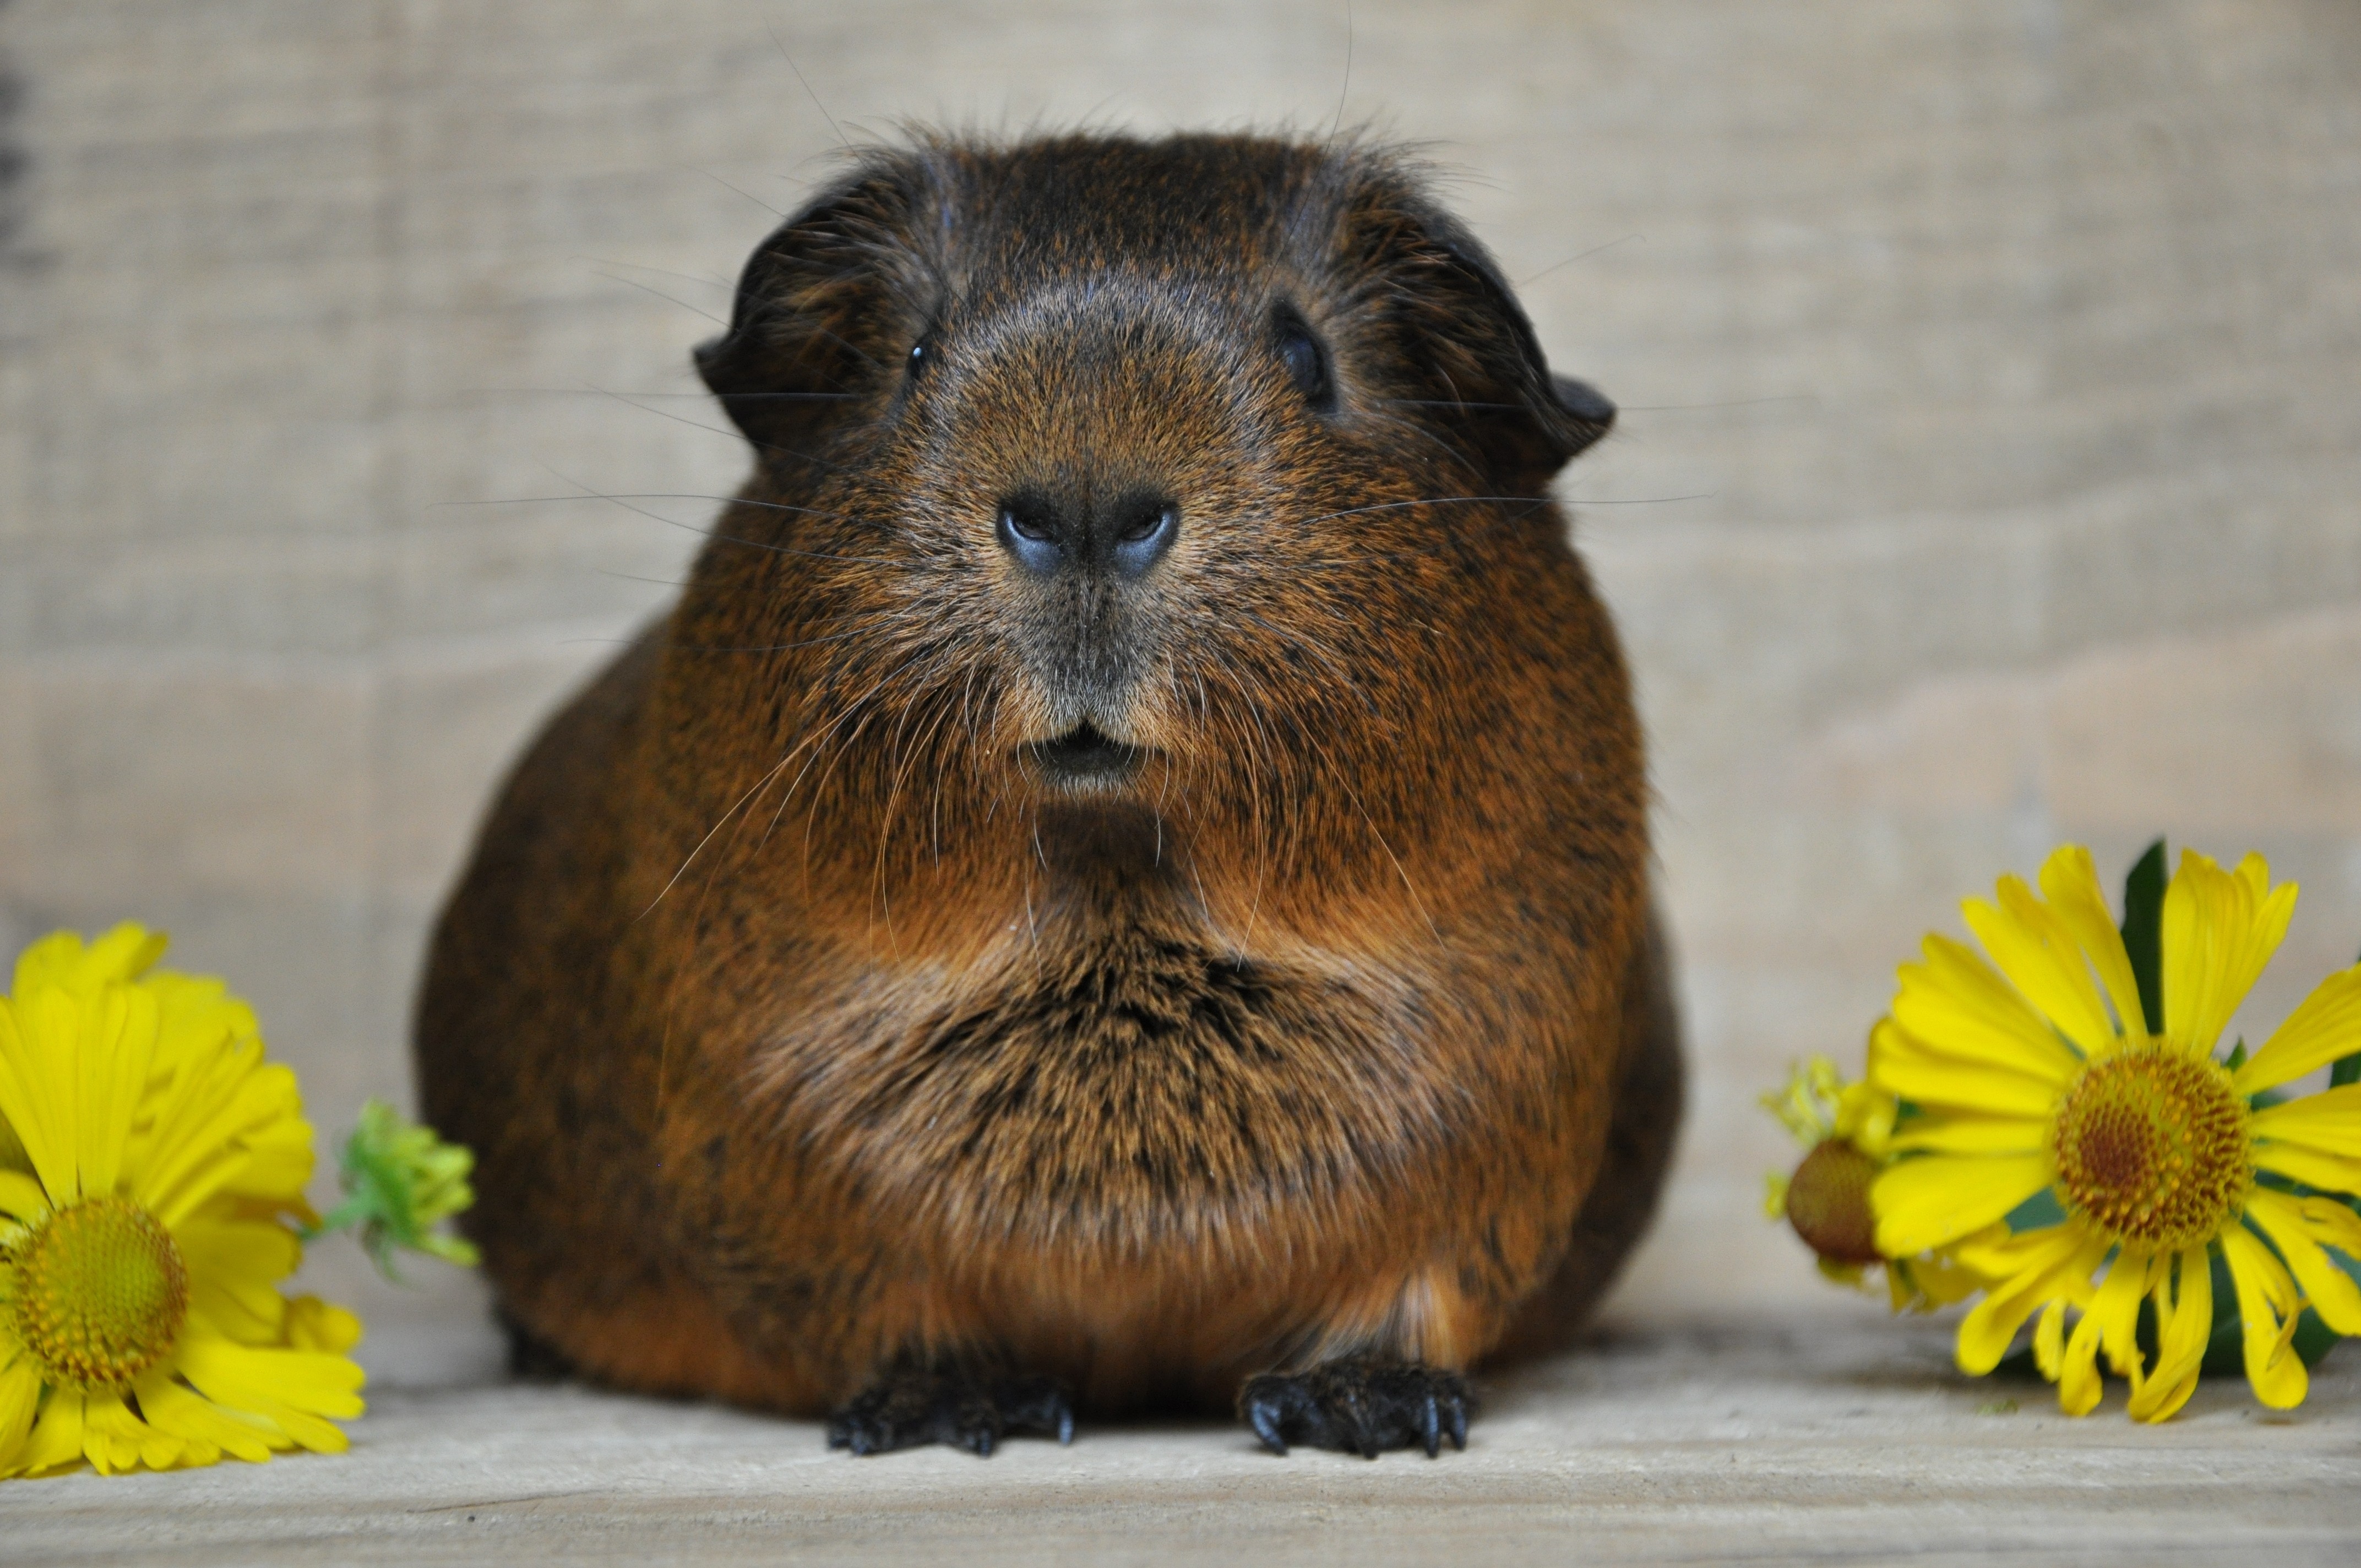
pet, mammal, rodent, fauna, flowers, guinea pig, whiskers, vertebrate, small animals, smooth hair, domestic rabbit, gold agouti, degu